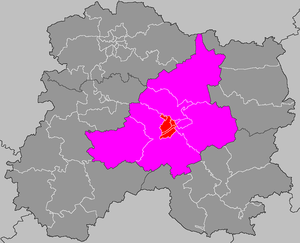
Localisation du canton de Châlons-en-Champagne-3
Liste des 23 cantons du département de la Marne, par arrondissement.
Le canton de Châlons-en-Champagne-3 est un canton français situé dans le département de la Marne et la région Grand Est.